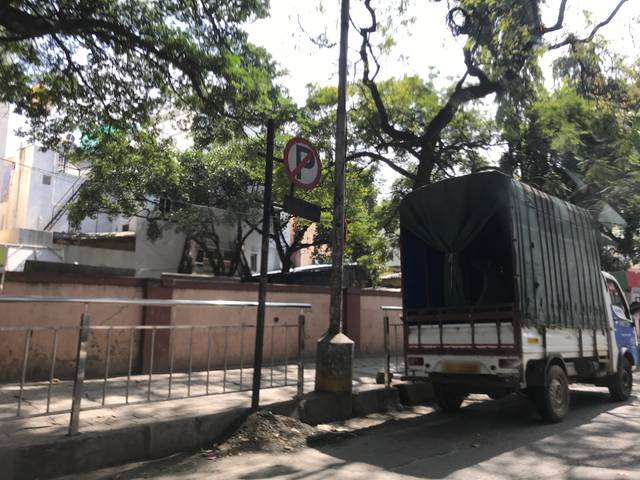
Region: India
Coordinates: 13.01, 77.549